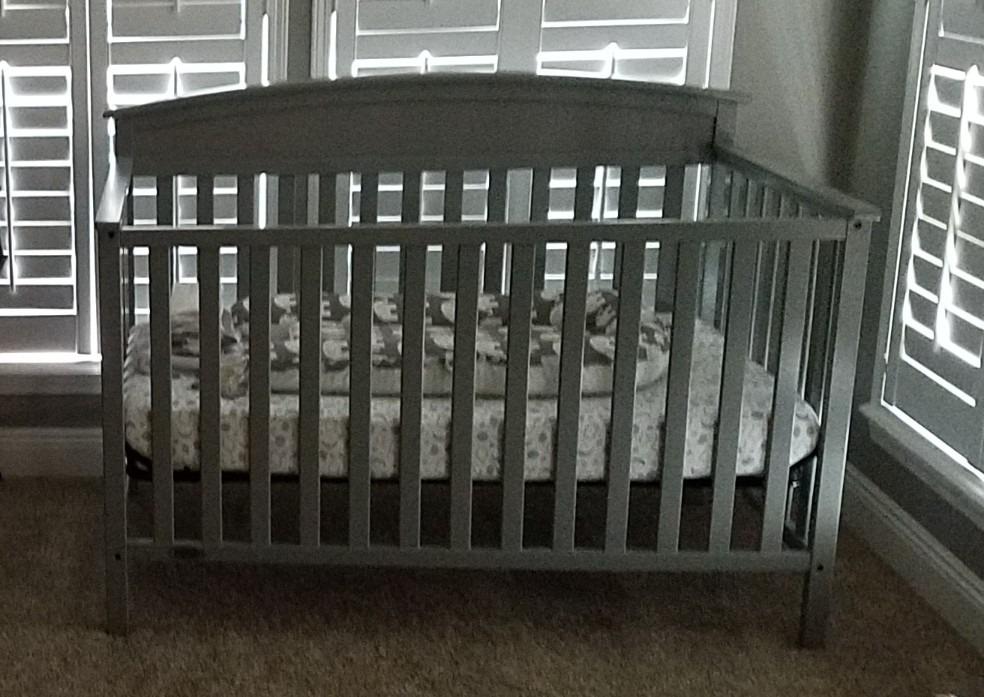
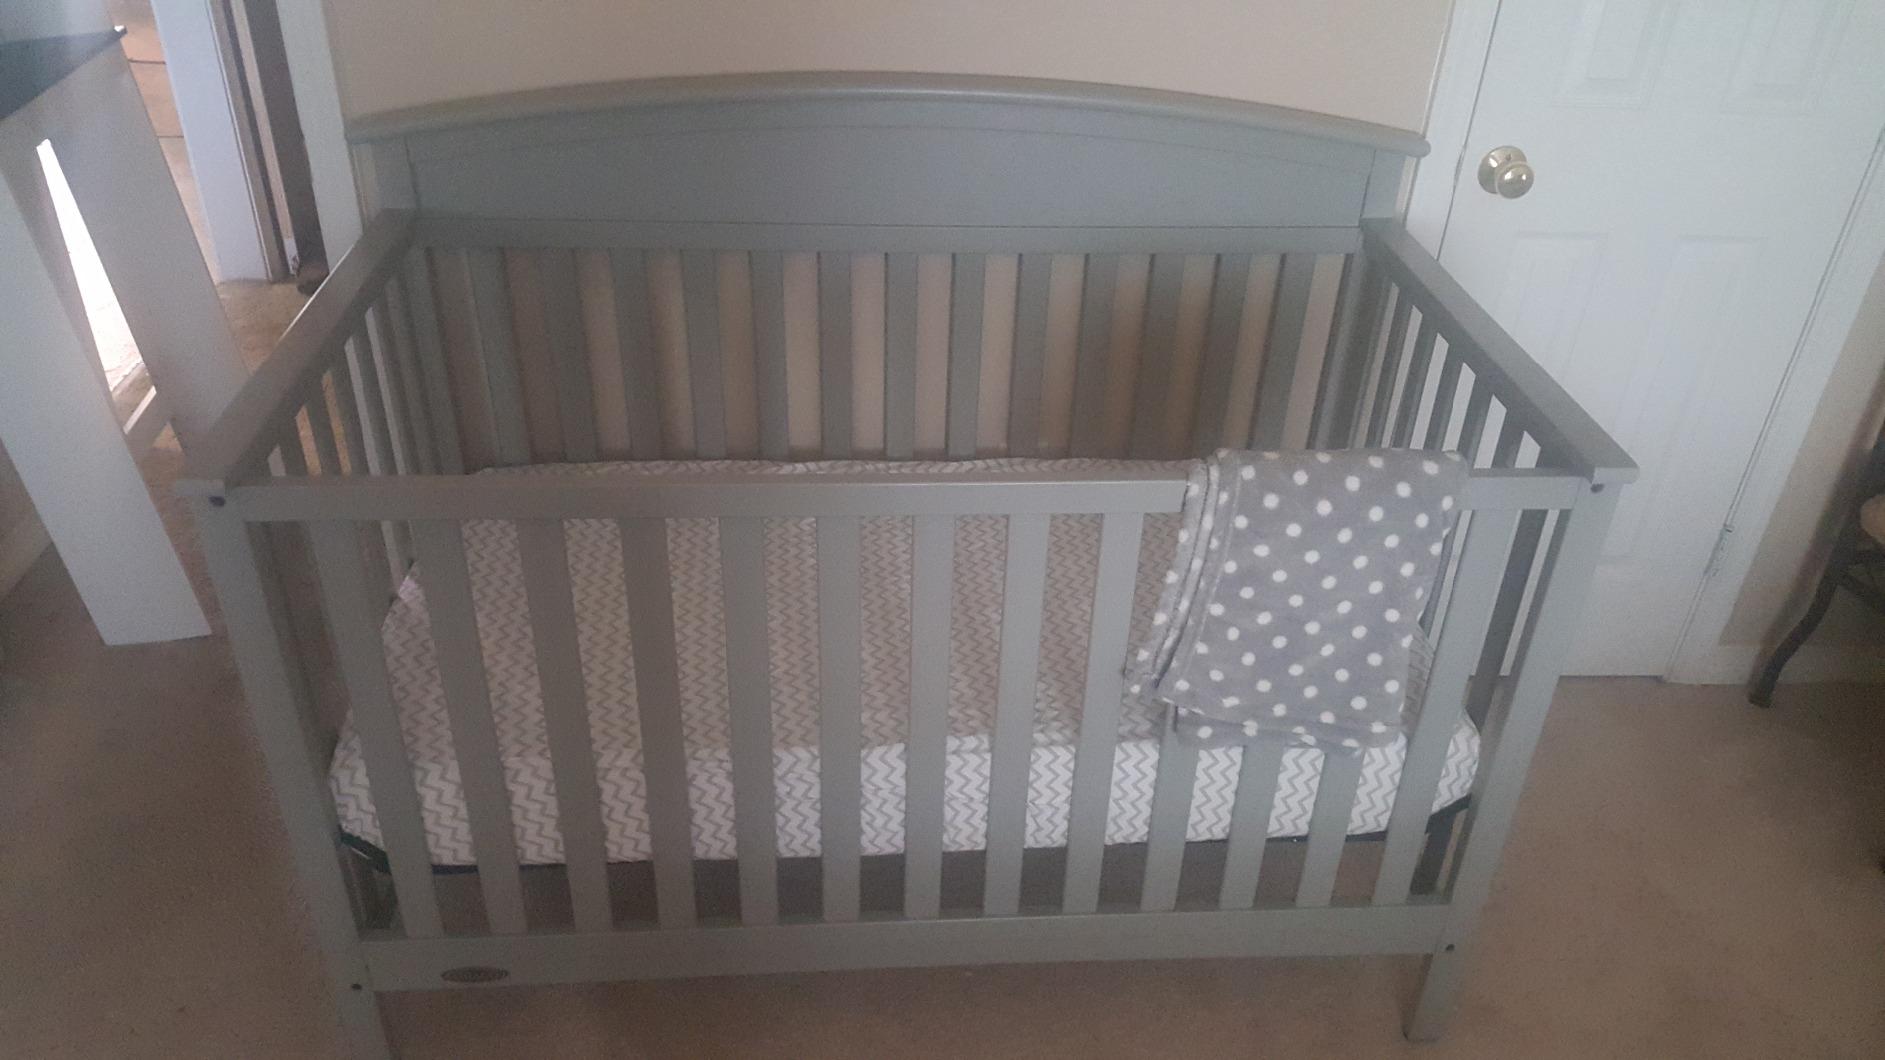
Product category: products_crib
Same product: yes